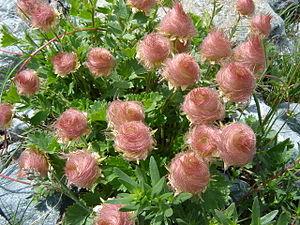
Geum reptans, benoîte rampante en graines
Geum reptans, la benoîte rampante ou benoite rampante, est une plante vivace rhizomateuse formant de longs stolons, de la famille des Rosaceae, originaire des Alpes, des Carpates et des Balkans.